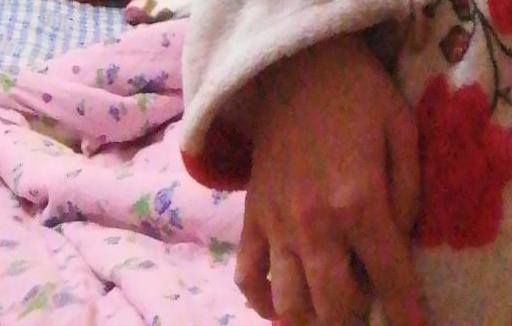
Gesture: no_gesture